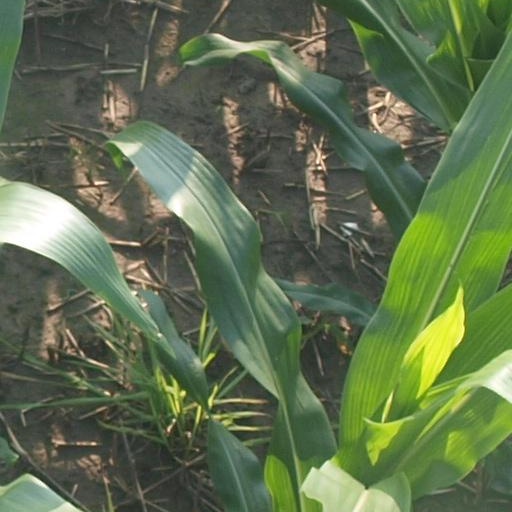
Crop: maize; corn